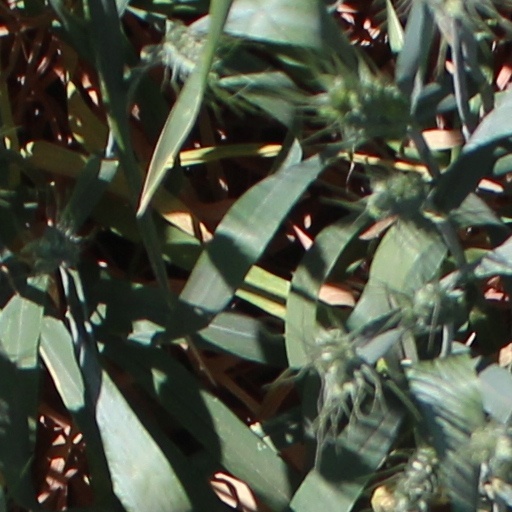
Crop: wheat